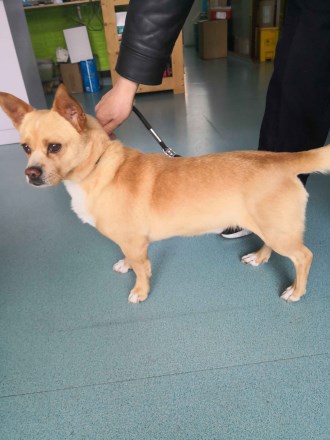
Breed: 3336-n000121-chinese_rural_dog